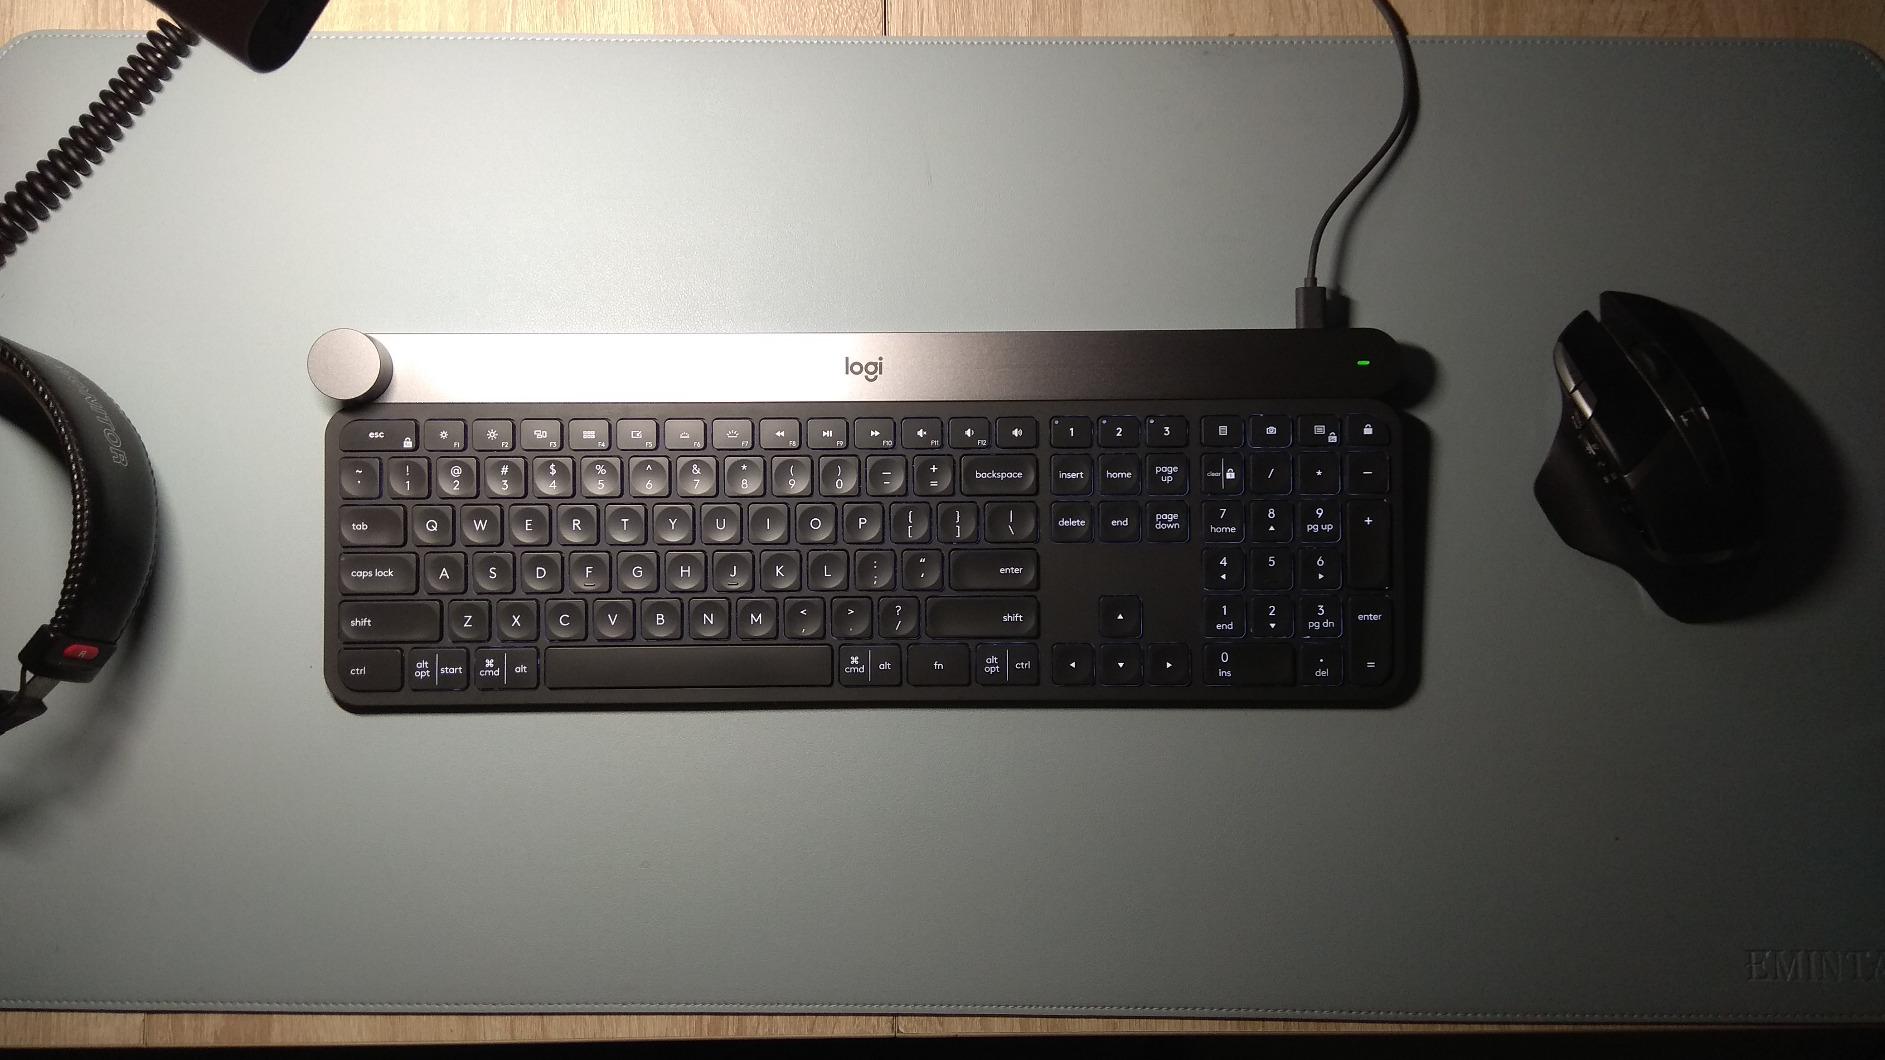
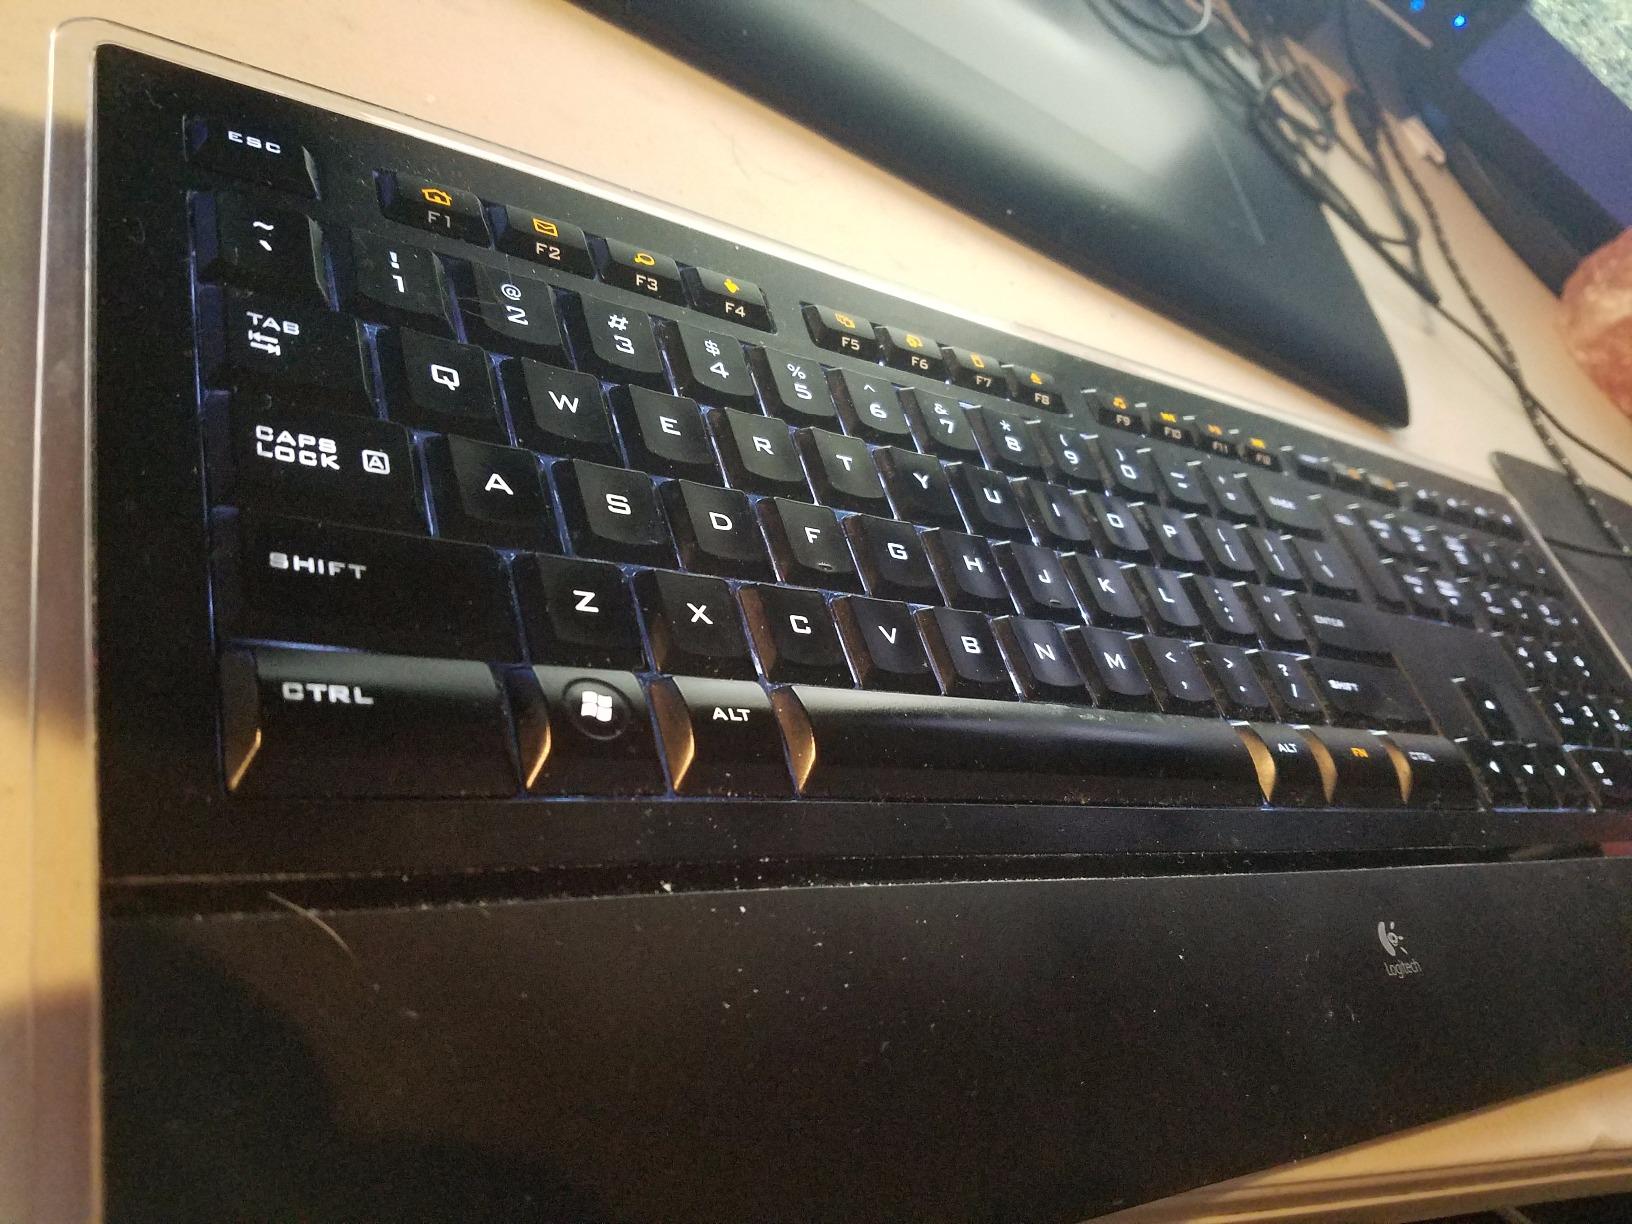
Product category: keyboard
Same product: no